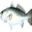
Label: trout